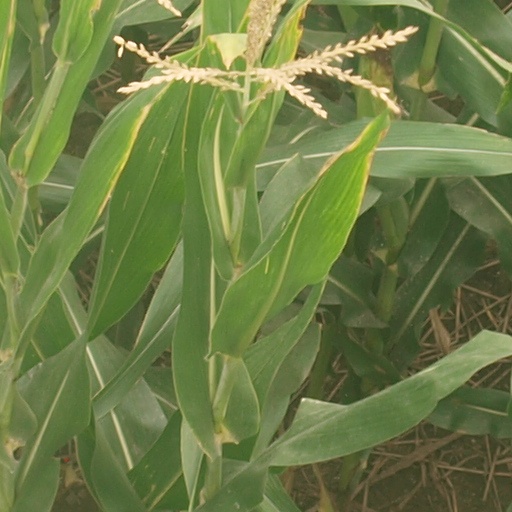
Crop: maize; corn